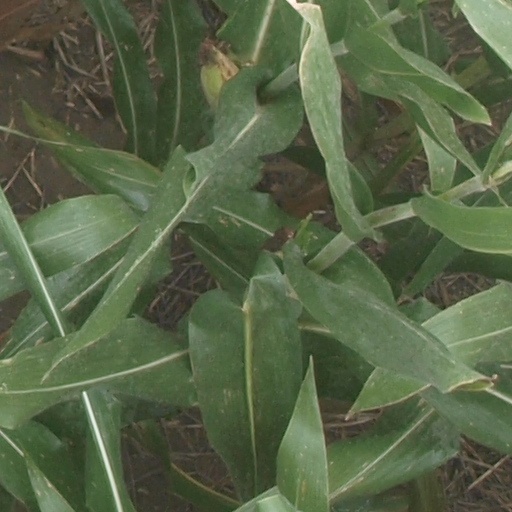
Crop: maize; corn